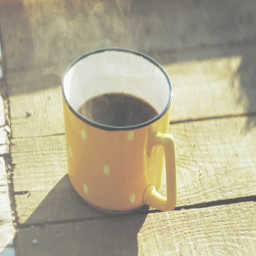
steaming hot yellow cup of tea on the wood table .